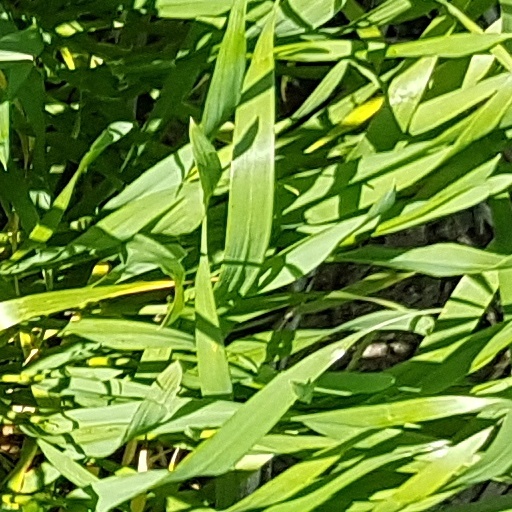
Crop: wheat